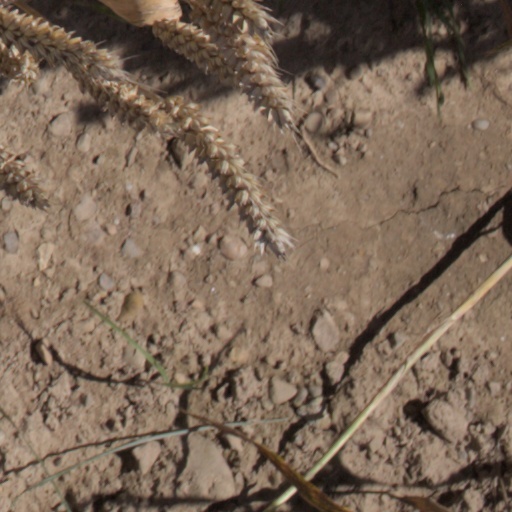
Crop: wheat